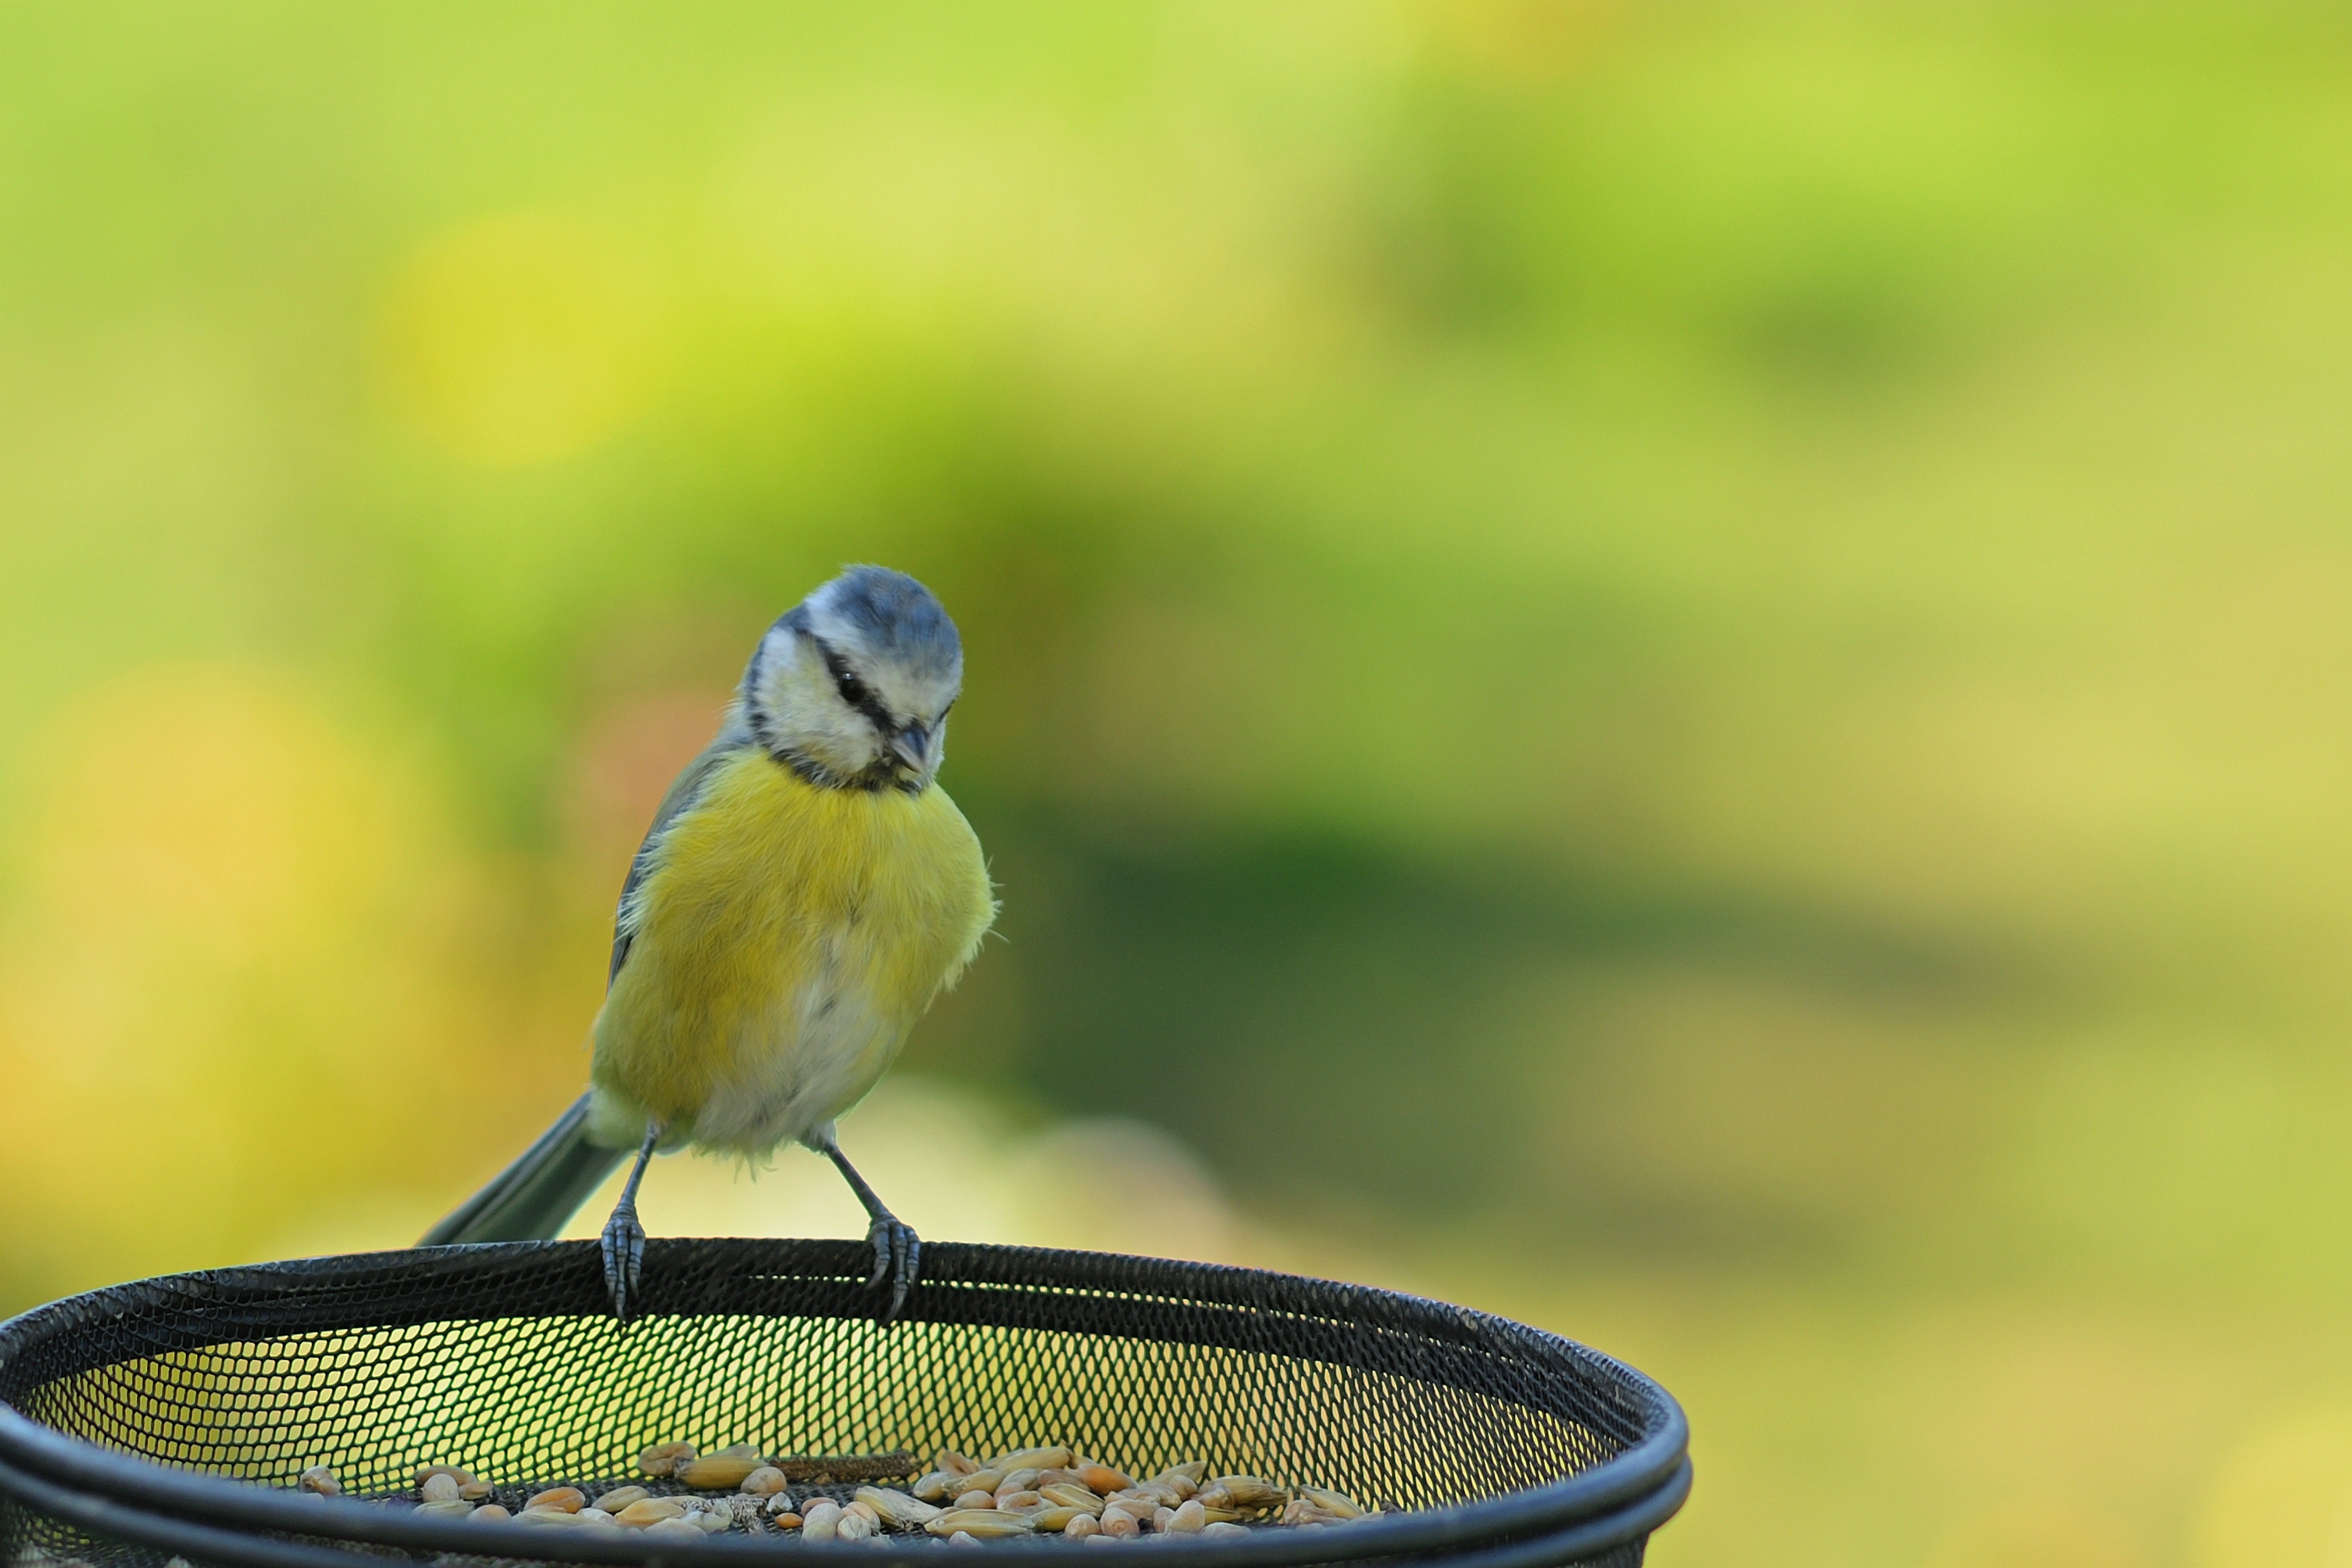
bird, beak, bird food, Pet supply, bird supply, feather, Small animal food, songbird, wing, canary, bird feeder, wildlife, perching bird, electric blue, grass, tail, chickadee, finch, animal feed, twig, pet food, old world flycatcher, emberizidae, bluebird, claw, metal, wood